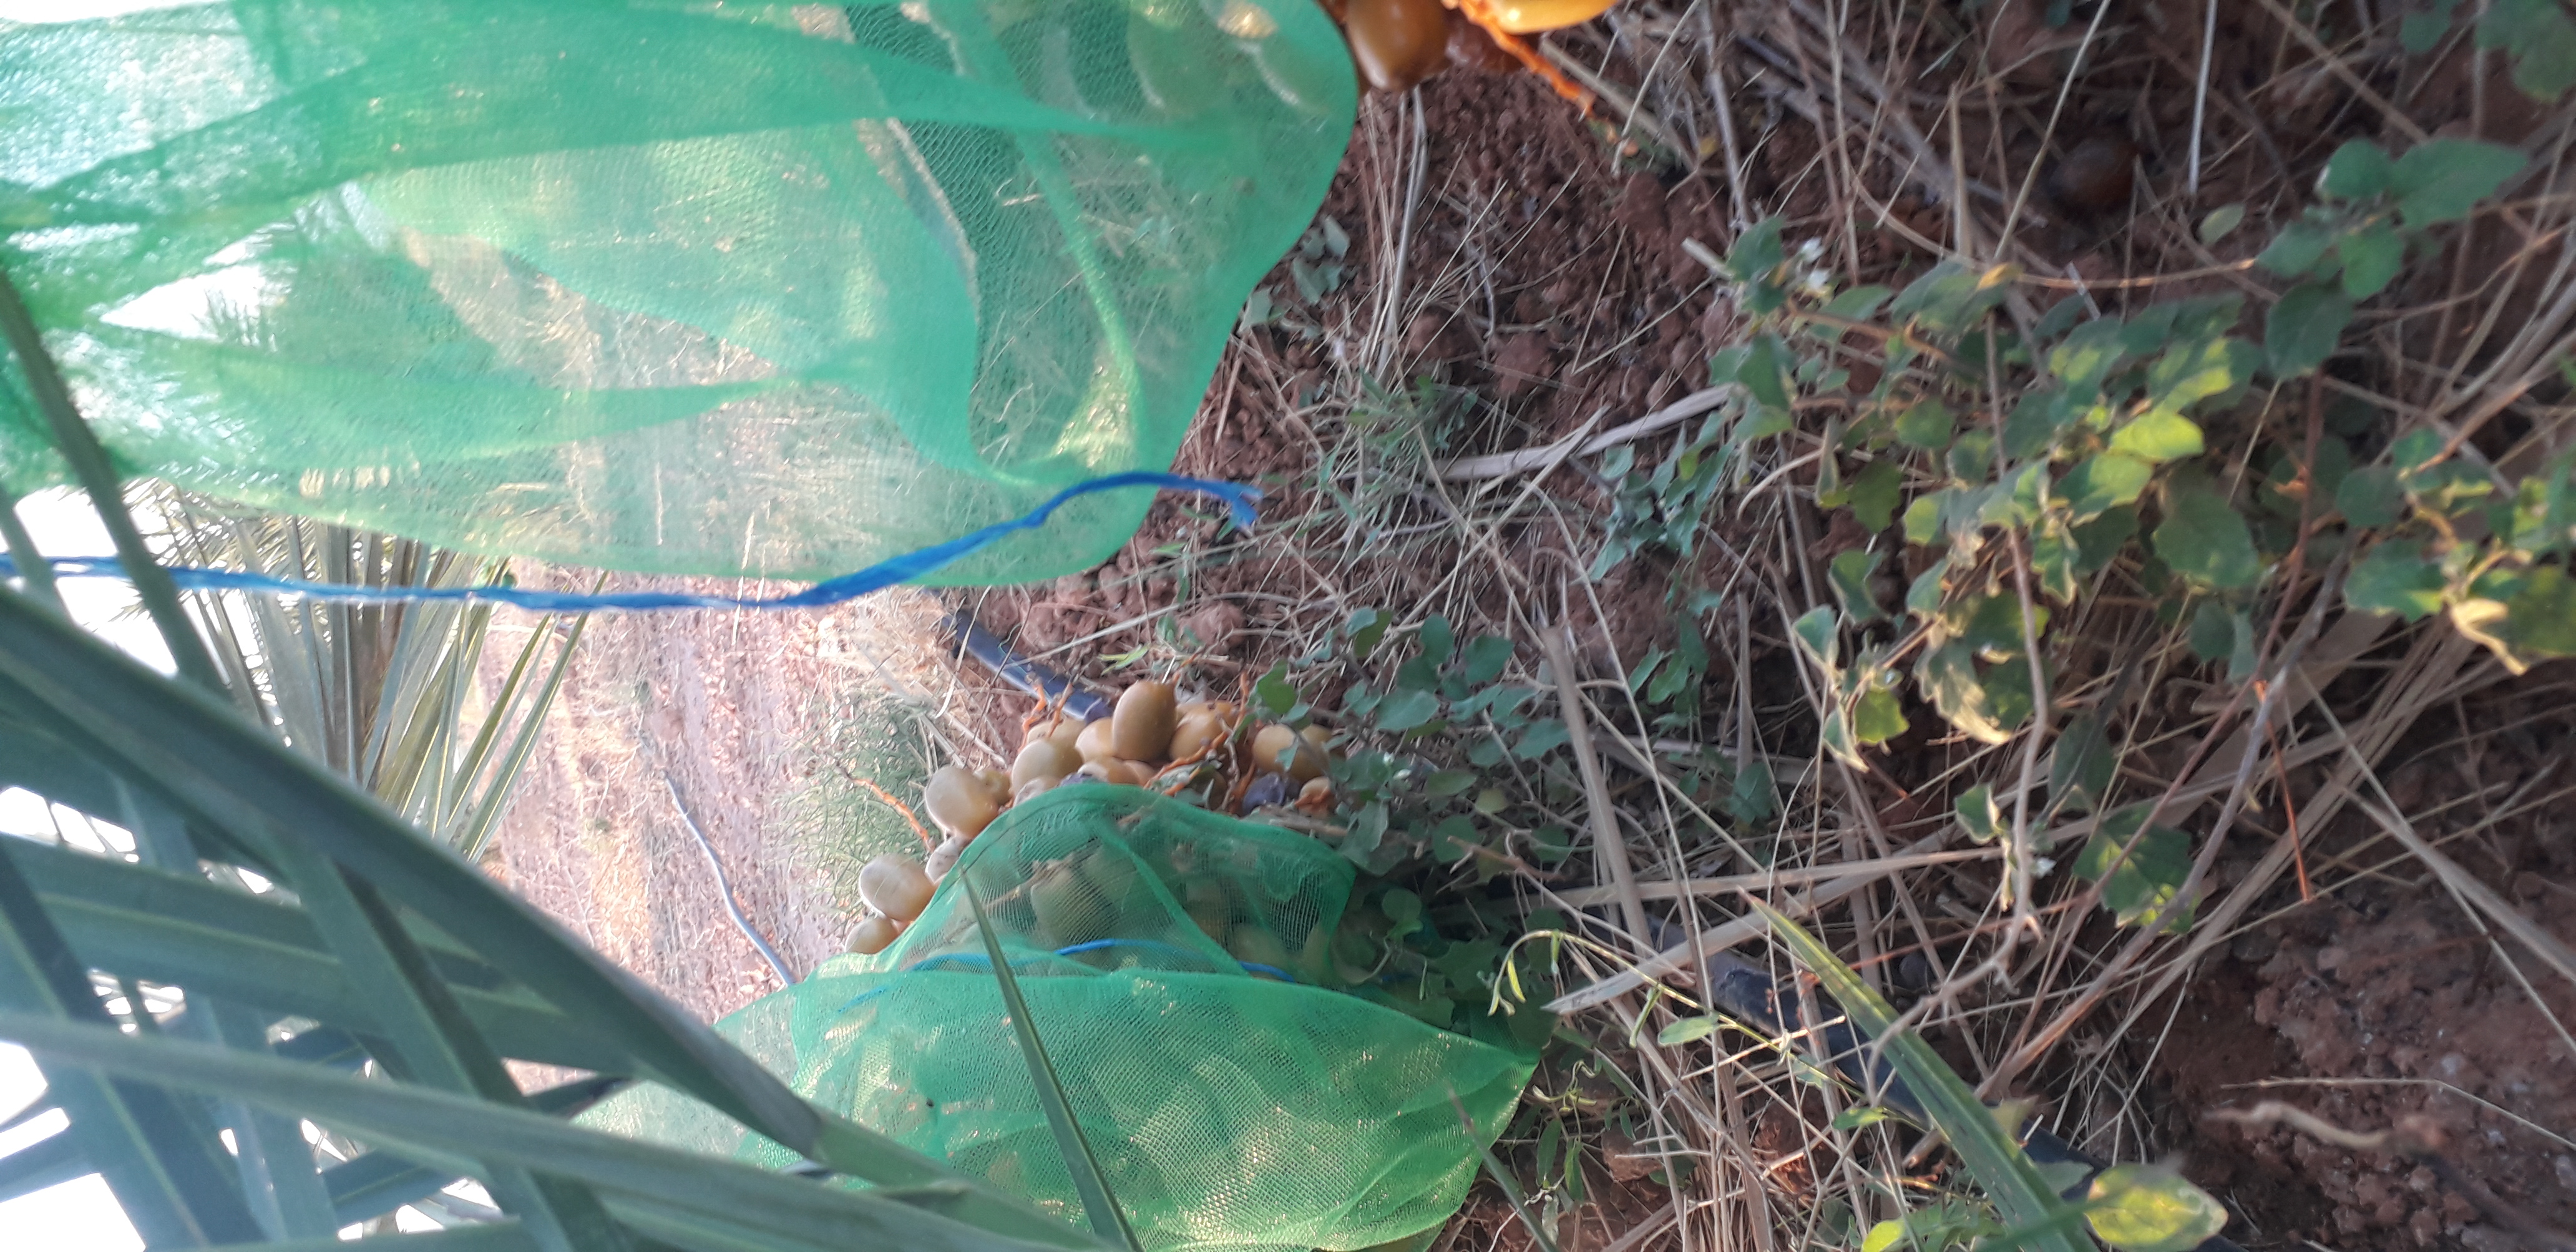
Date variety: Boufagous